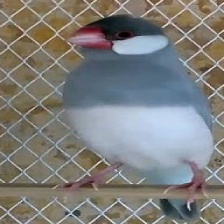
Species: JAVA SPARROW
Scientific name: LONCHURA ORYZIVORA